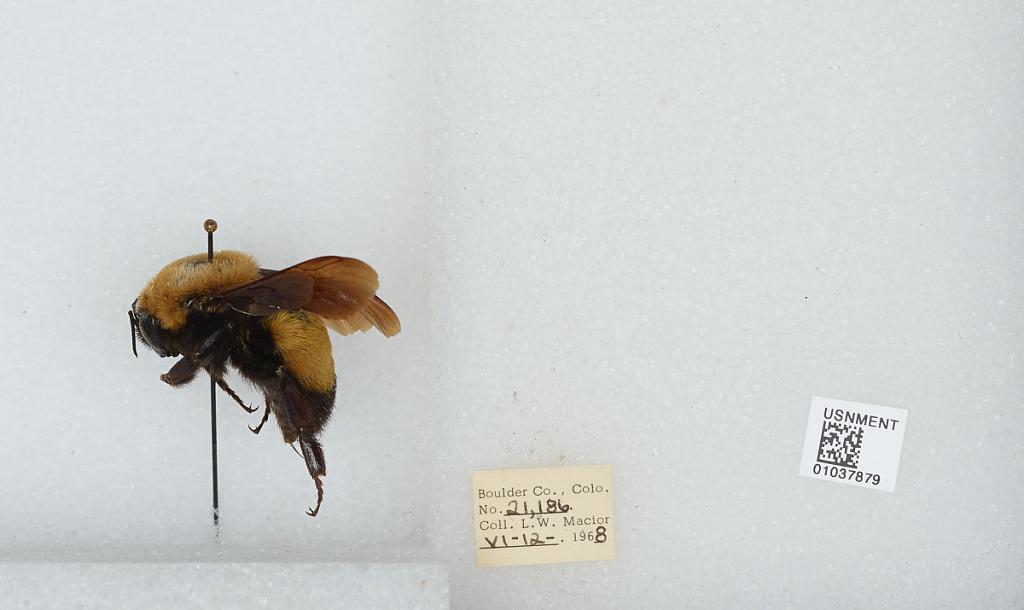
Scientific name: Bombus (Separatobombus) morrisoni Cresson
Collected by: L. Macior
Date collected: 1968-6-12
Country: United States
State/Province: Colorado
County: Boulder
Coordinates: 39.9672, -105.259